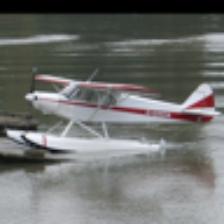
Label: NonHuman